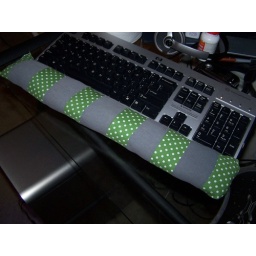
Attached to the cushion is a base of fabric that rests under the keyboard so that the cushion doesn't move around.